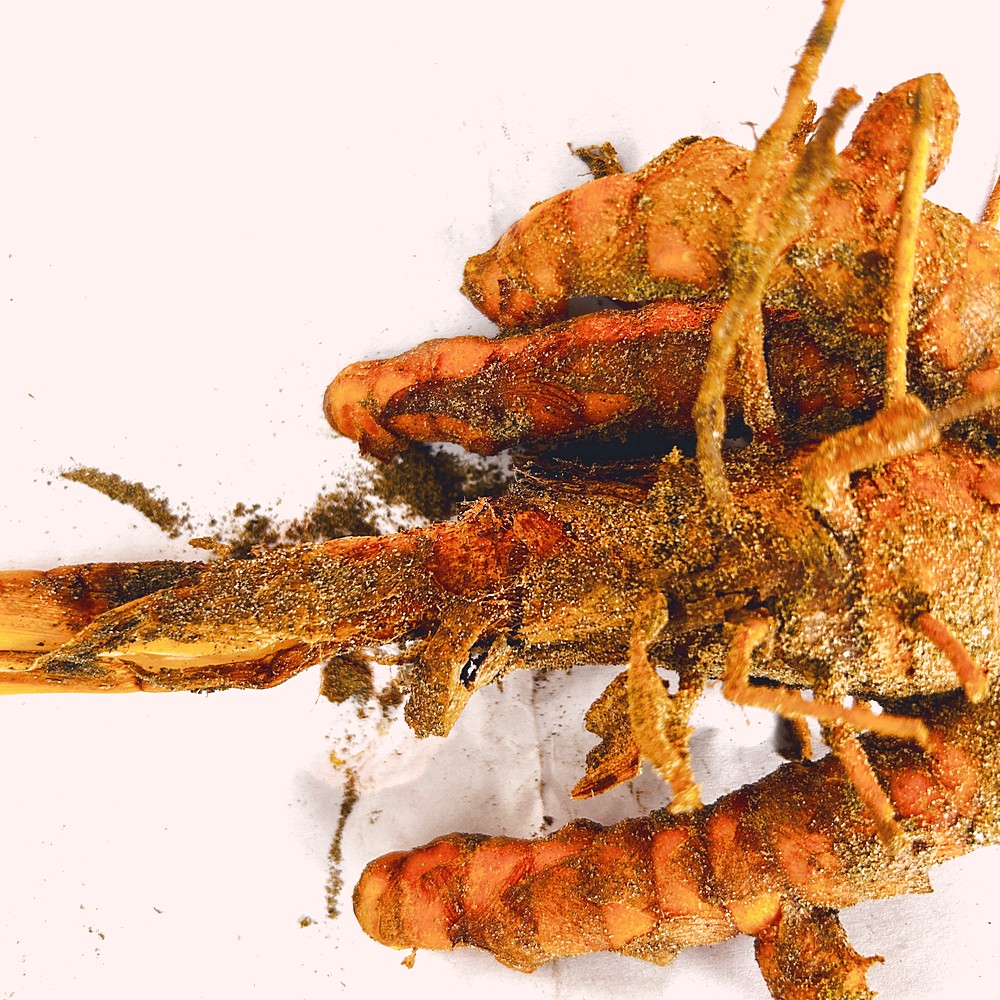
Label: Rhizome Healthy Root